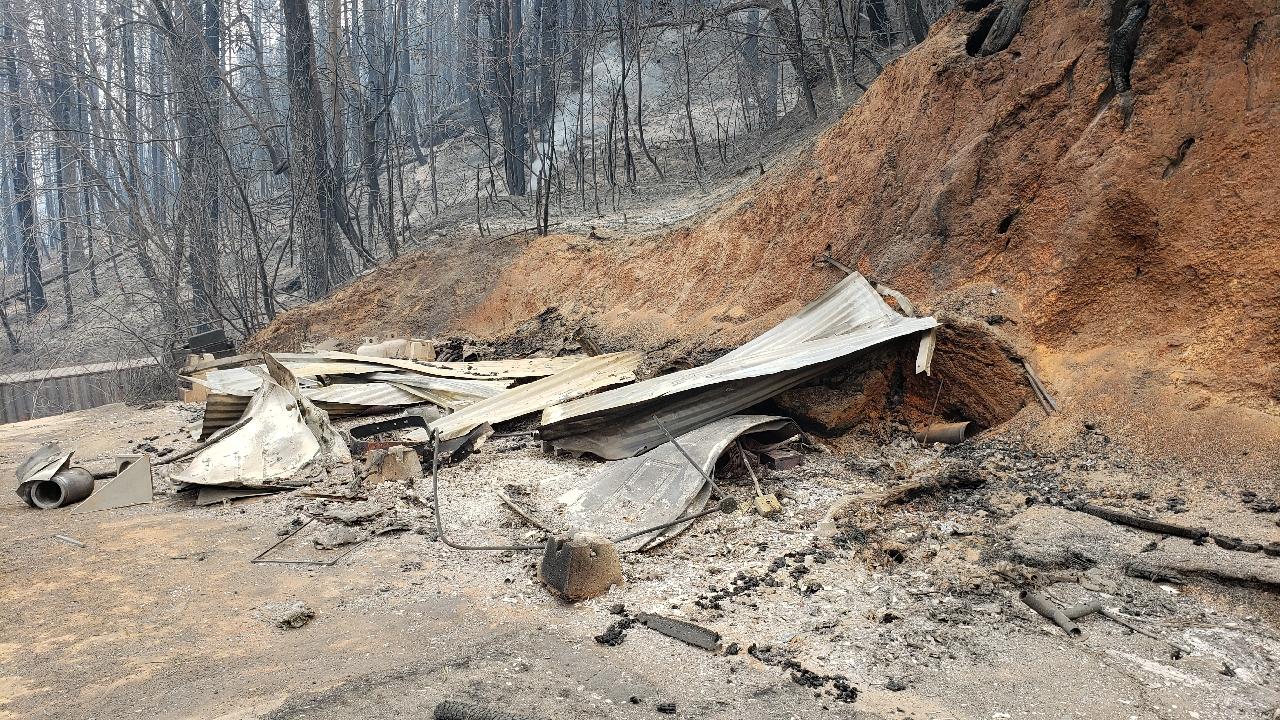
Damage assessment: destroyed